Ringmoor stone row and cairn circle

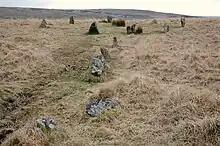

Ringmoor stone row and cairn circle is a prehistoric stone row and cairn circle on Ringmoor Down in Devon. It is located three miles east of the A386, northeast of the village of Shaugh Prior. It is three hundred metres north from Brisworthy stone circle, and is one of the archaeological sites found in the Upper Plym Valley.